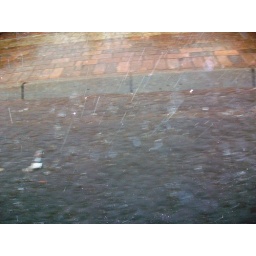
A shot of water flooding the street in Centurion.